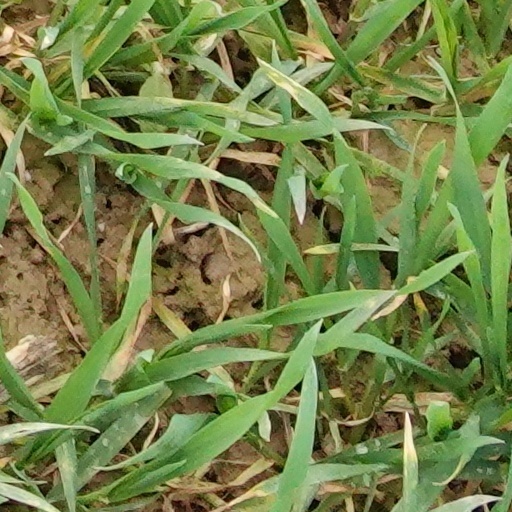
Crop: wheat